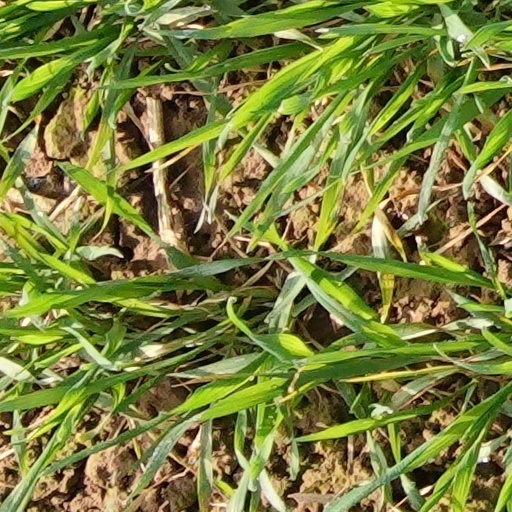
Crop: wheat